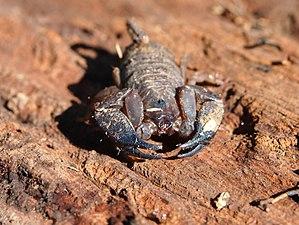
Hormurus waigiensis est une espèce de scorpions de la famille des Hormuridae.